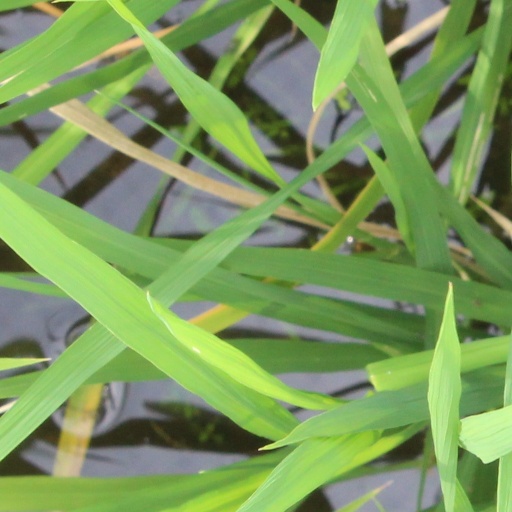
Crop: rice